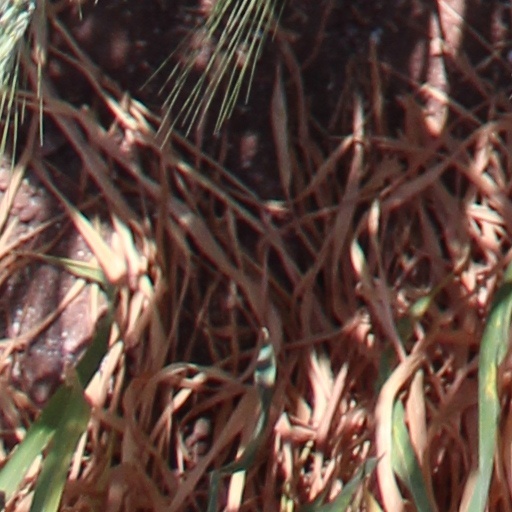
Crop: wheat